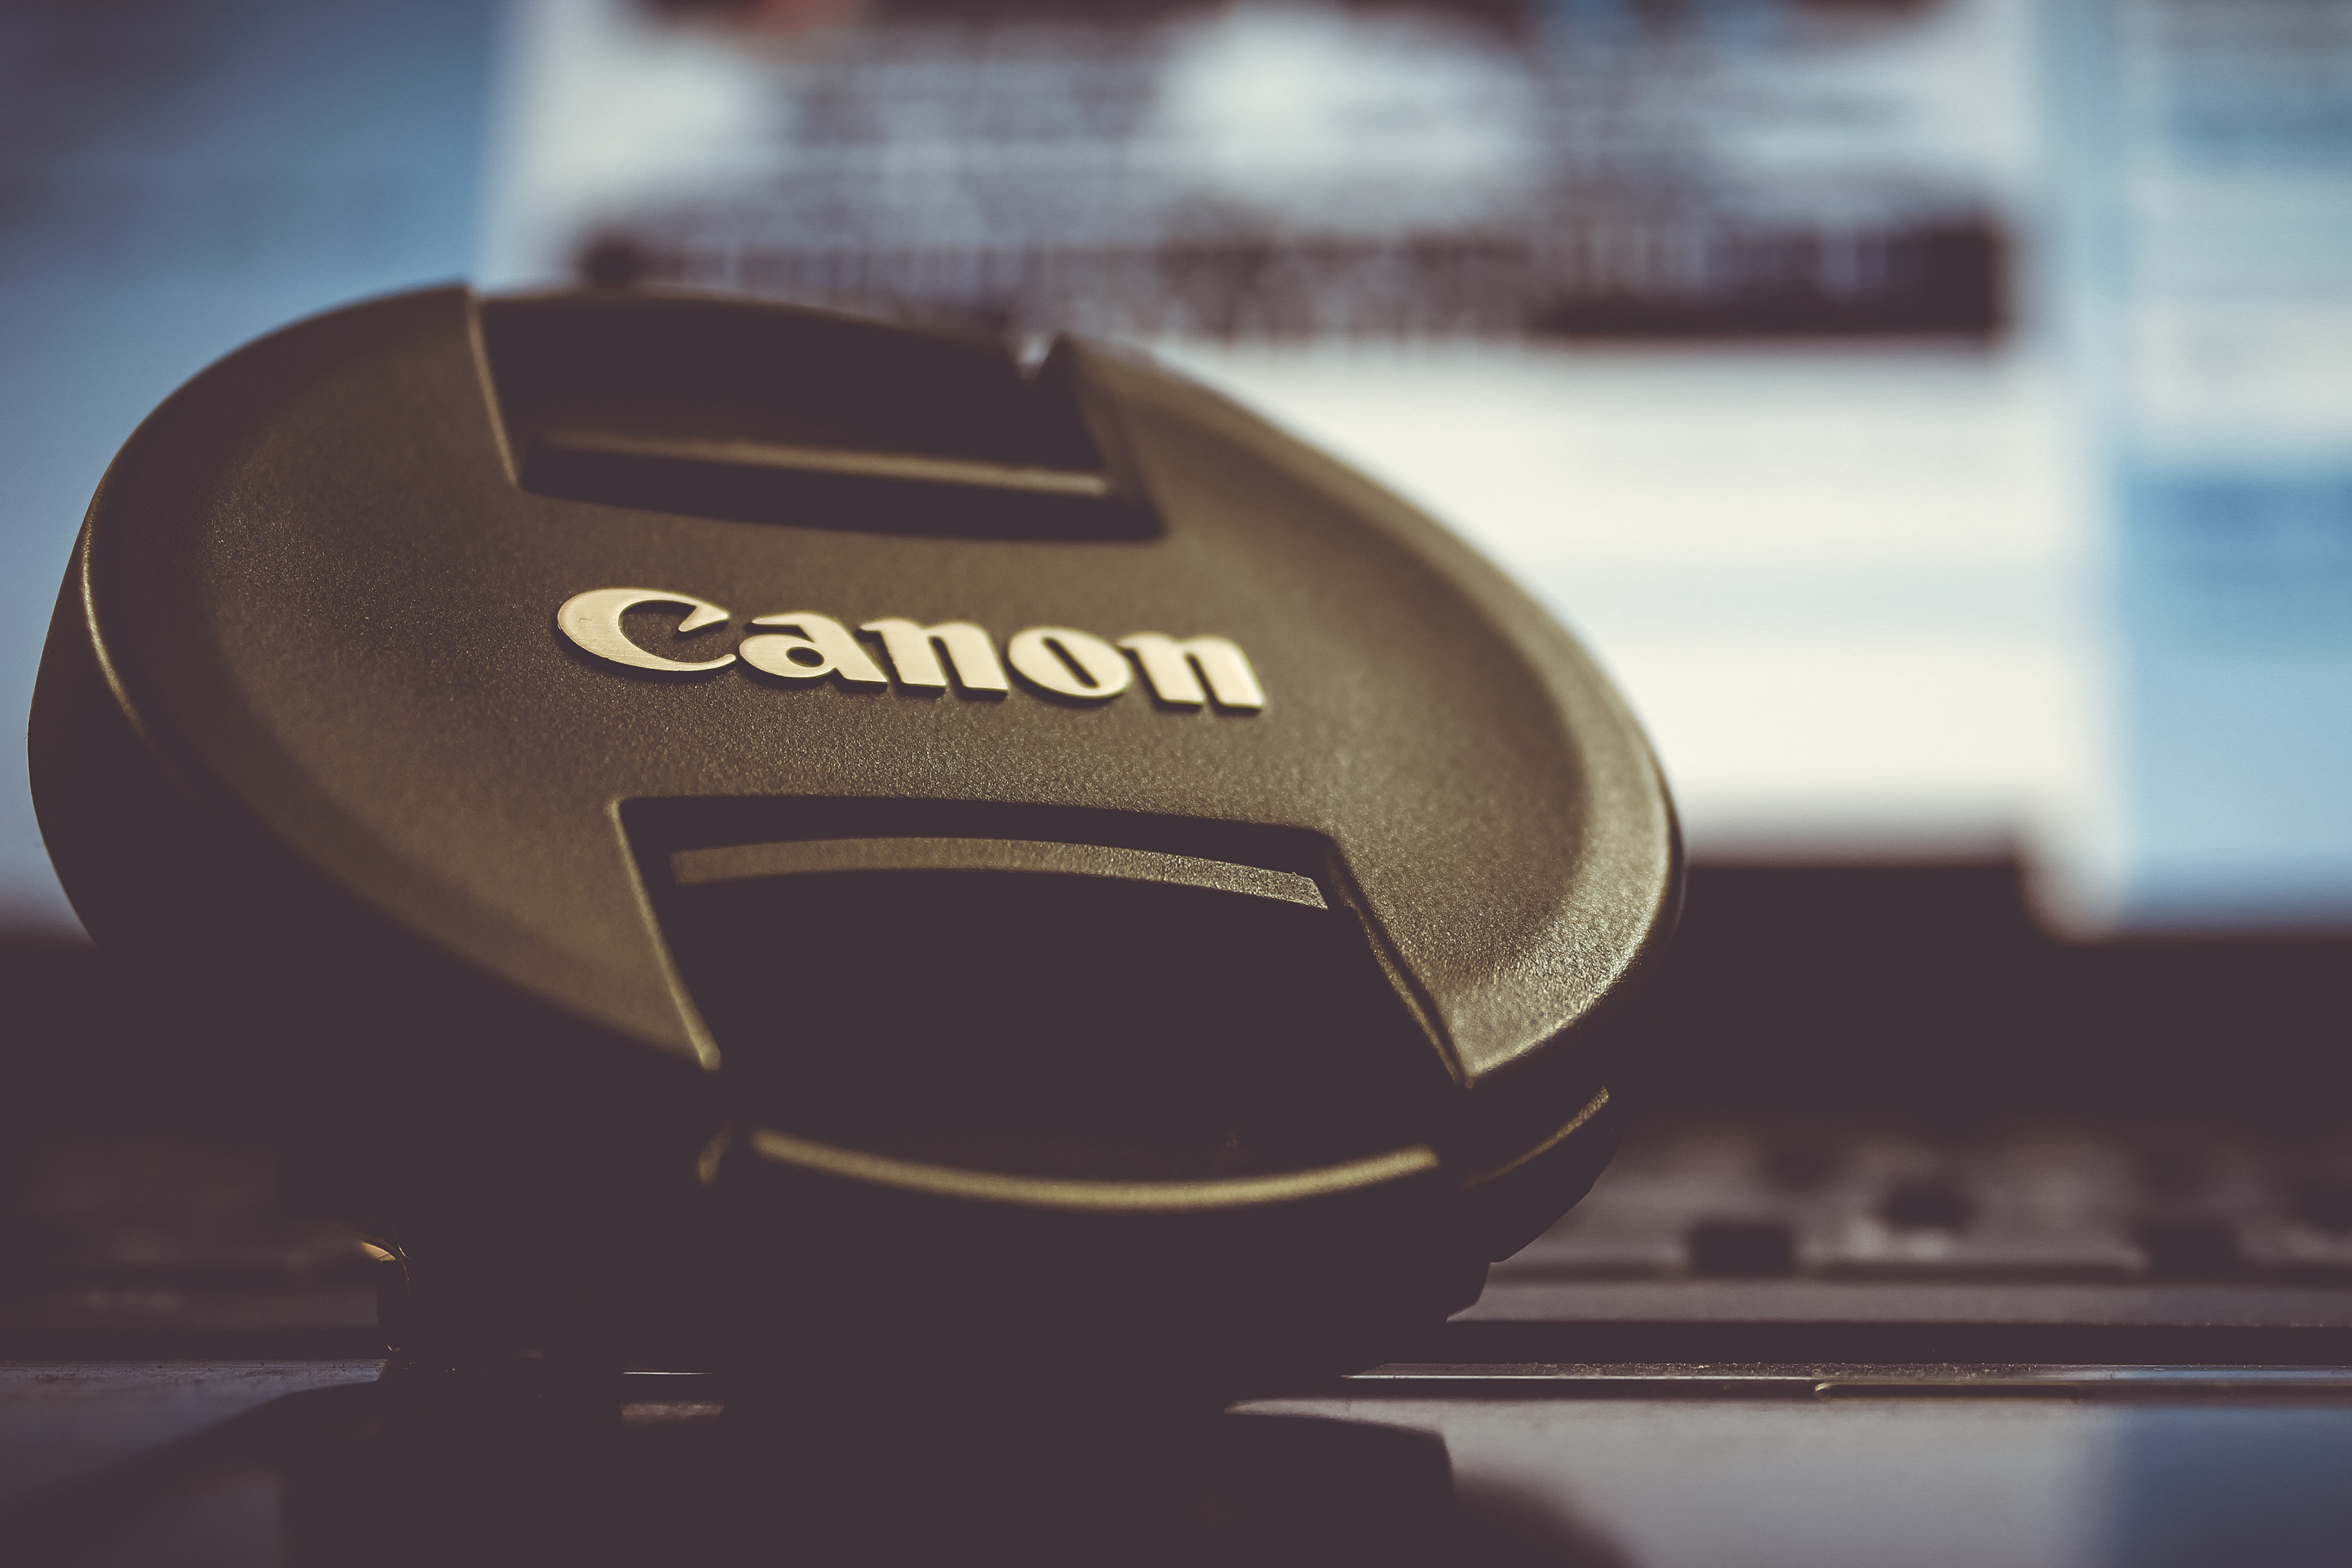
camera accessory, electronics, automotive design, technology, font, cameras optics, photography